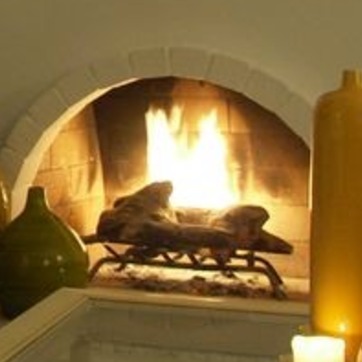
Material: other